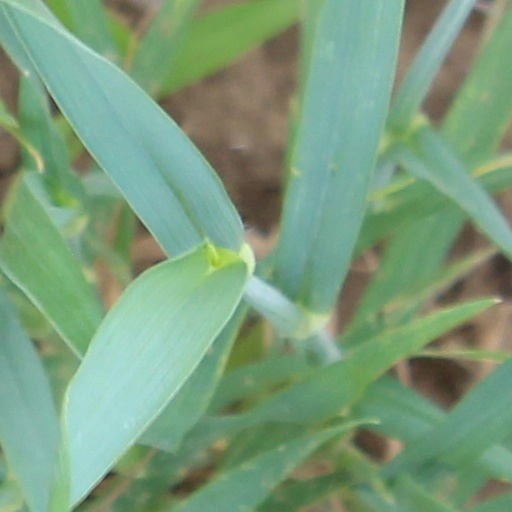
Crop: wheat